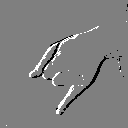
ASL letter: j